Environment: real
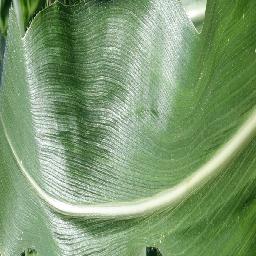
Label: healthy